1987 Tour de France, Stage 13 to Stage 25

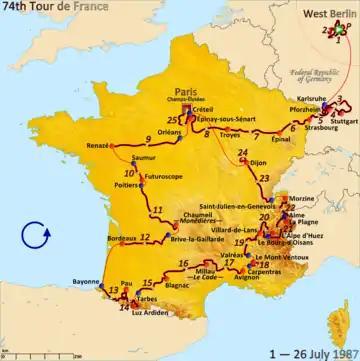
Route of the 1987 Tour de France

The 1987 Tour de France was the 74th edition of Tour de France, one of cycling's Grand Tours. The Tour began in West Berlin with a prologue individual time trial on 1 July and Stage 13 occurred on 13 July with a mountain stage from Bayonne. The race finished on the Champs-Élysées in Paris on 26 July.